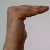
The image shows a hand gesture representing a space in Indian Sign Language.